Kanchanaburi

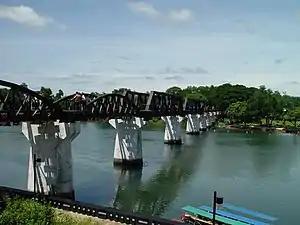
The Bridge over the River Kwai

Kanchanaburi, where the Khwae Noi and Khwae Yai Rivers converge into the Mae Klong River, spans the northern banks of the river and is a popular spot for travelers. Its location at the edge of a mountain range keeps it much cooler than the other provinces of central Thailand.